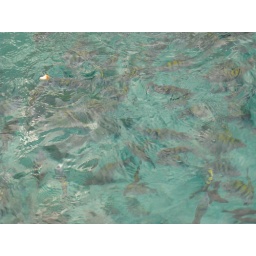
Taken from over the side of the glass bottom boat